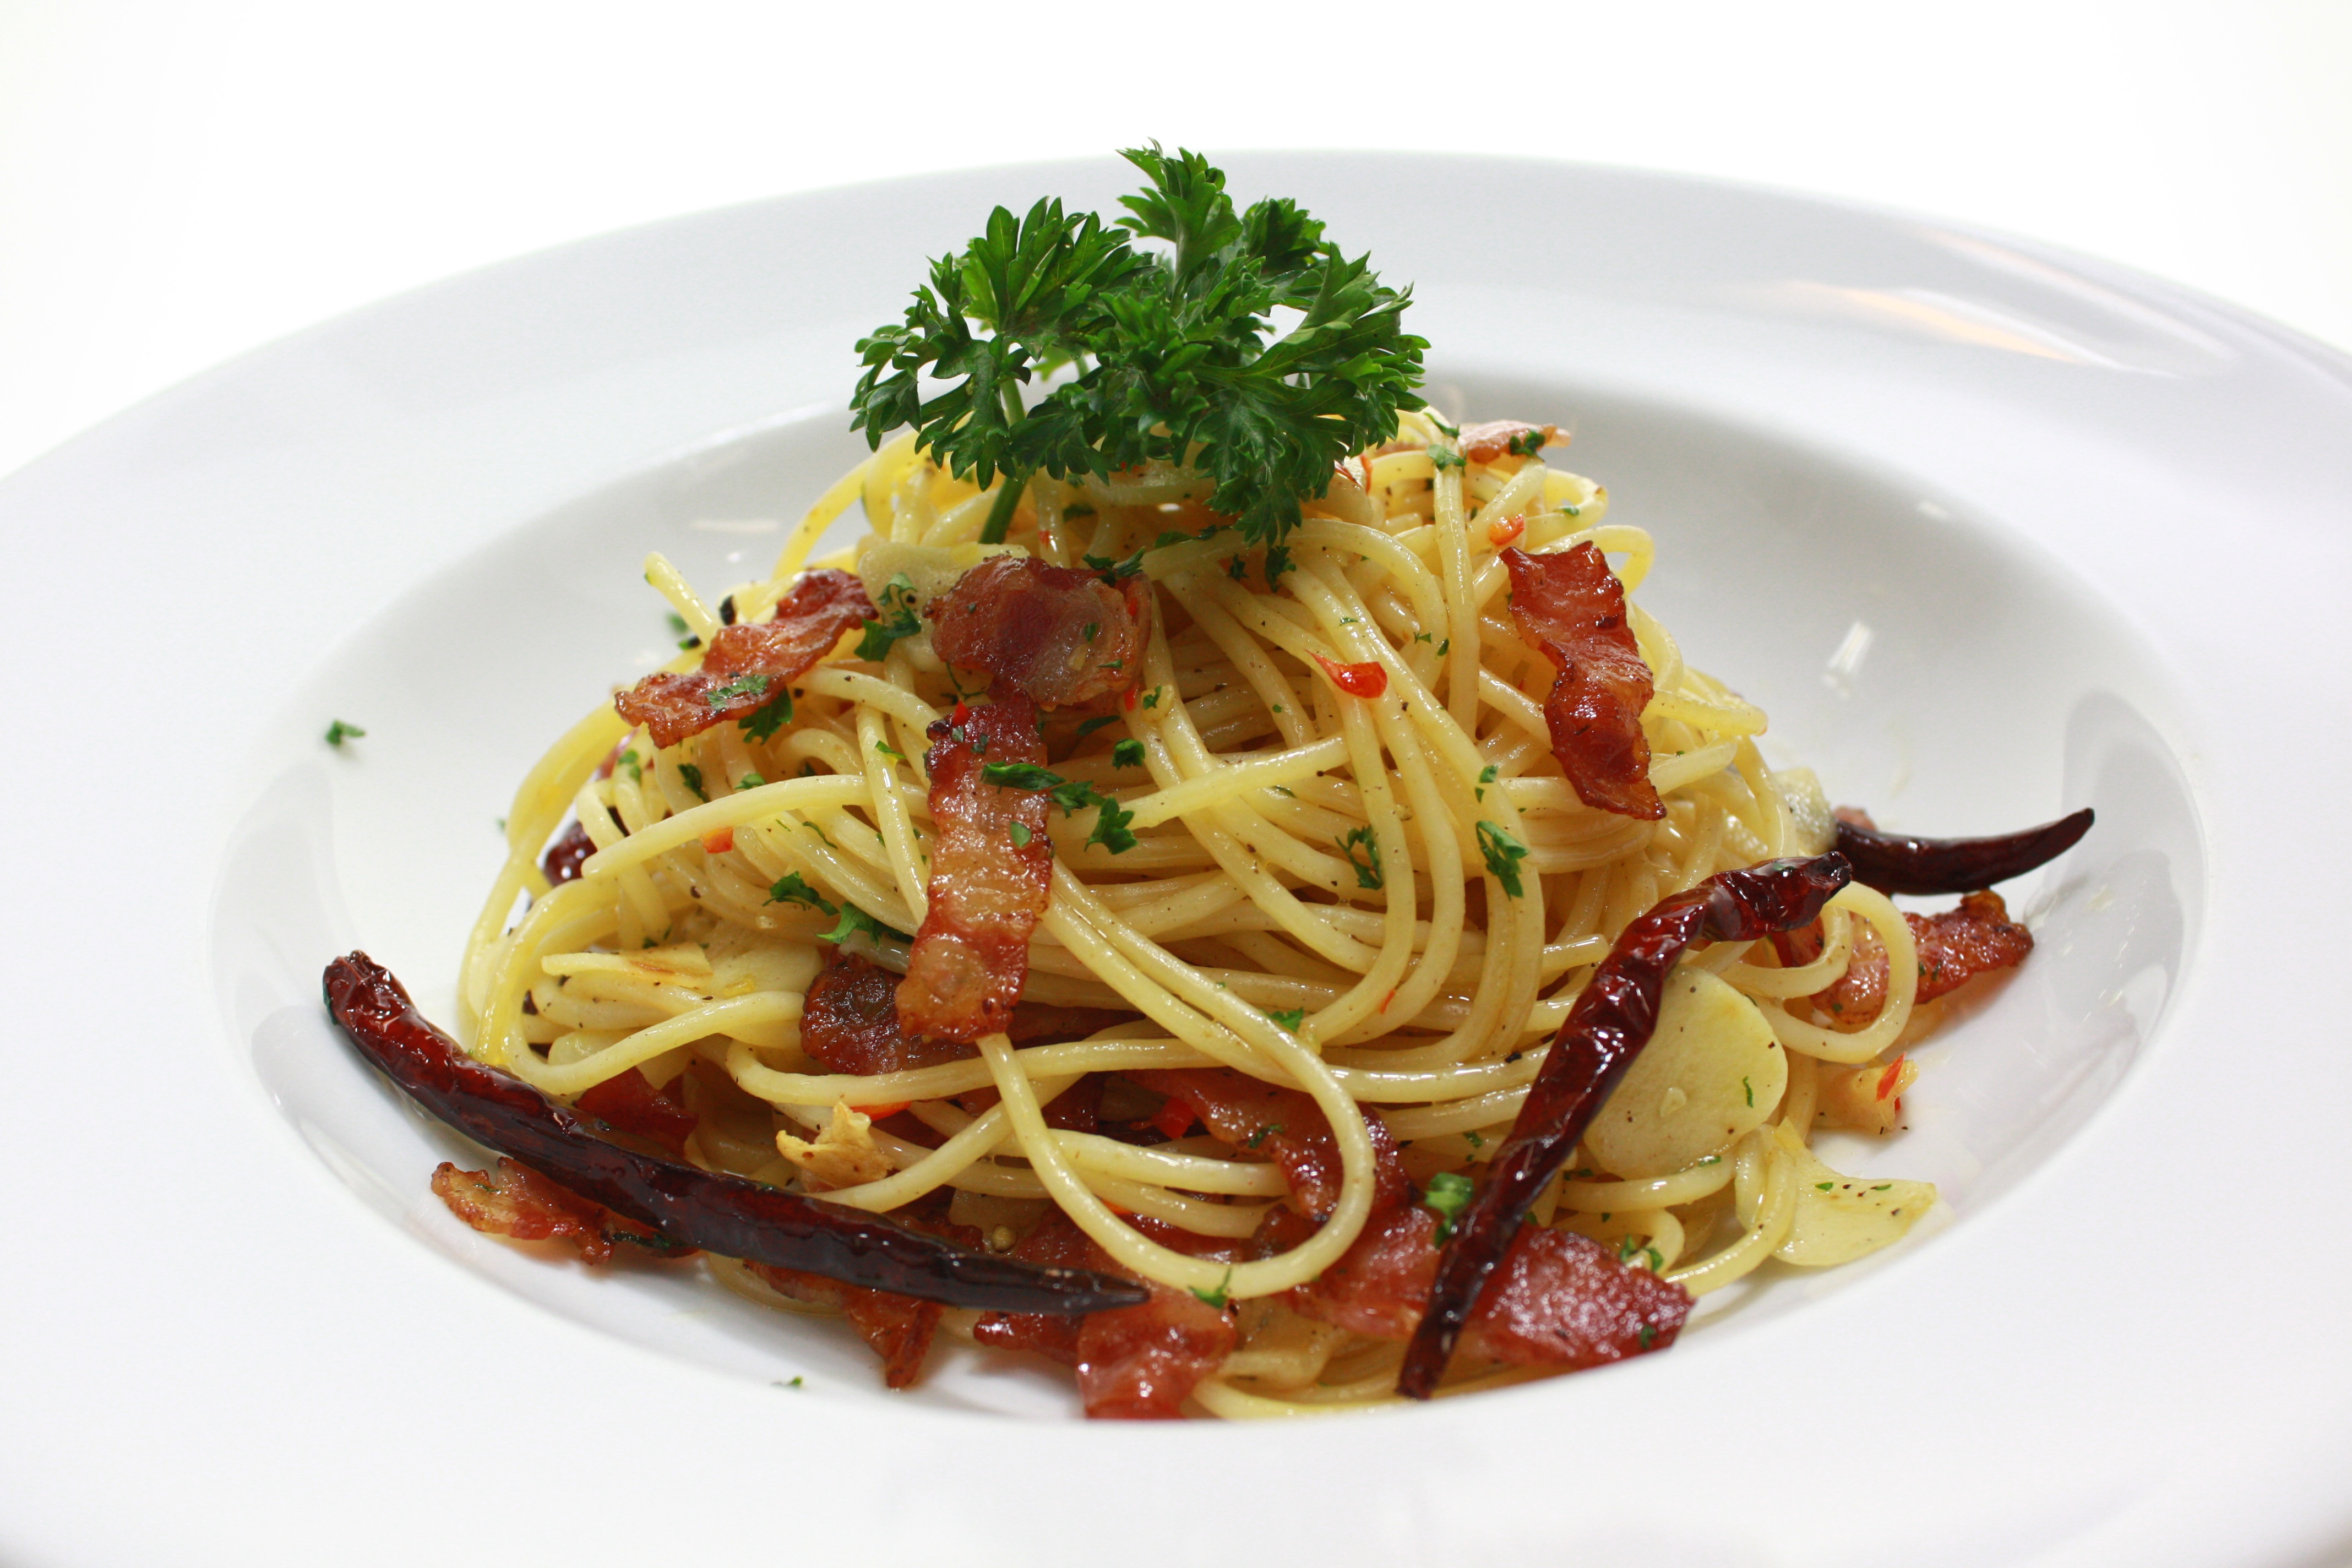
dish, food, produce, cuisine, pasta, bacon, spaghetti, vegetarian food, italian food, carbonara, fettuccine, european food, bucatini, linguine, spaghetti aglio e olio, spaghetti alla puttanesca